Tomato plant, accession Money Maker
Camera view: horizontal (90 deg, fisheye); turntable rotation: 150 degrees
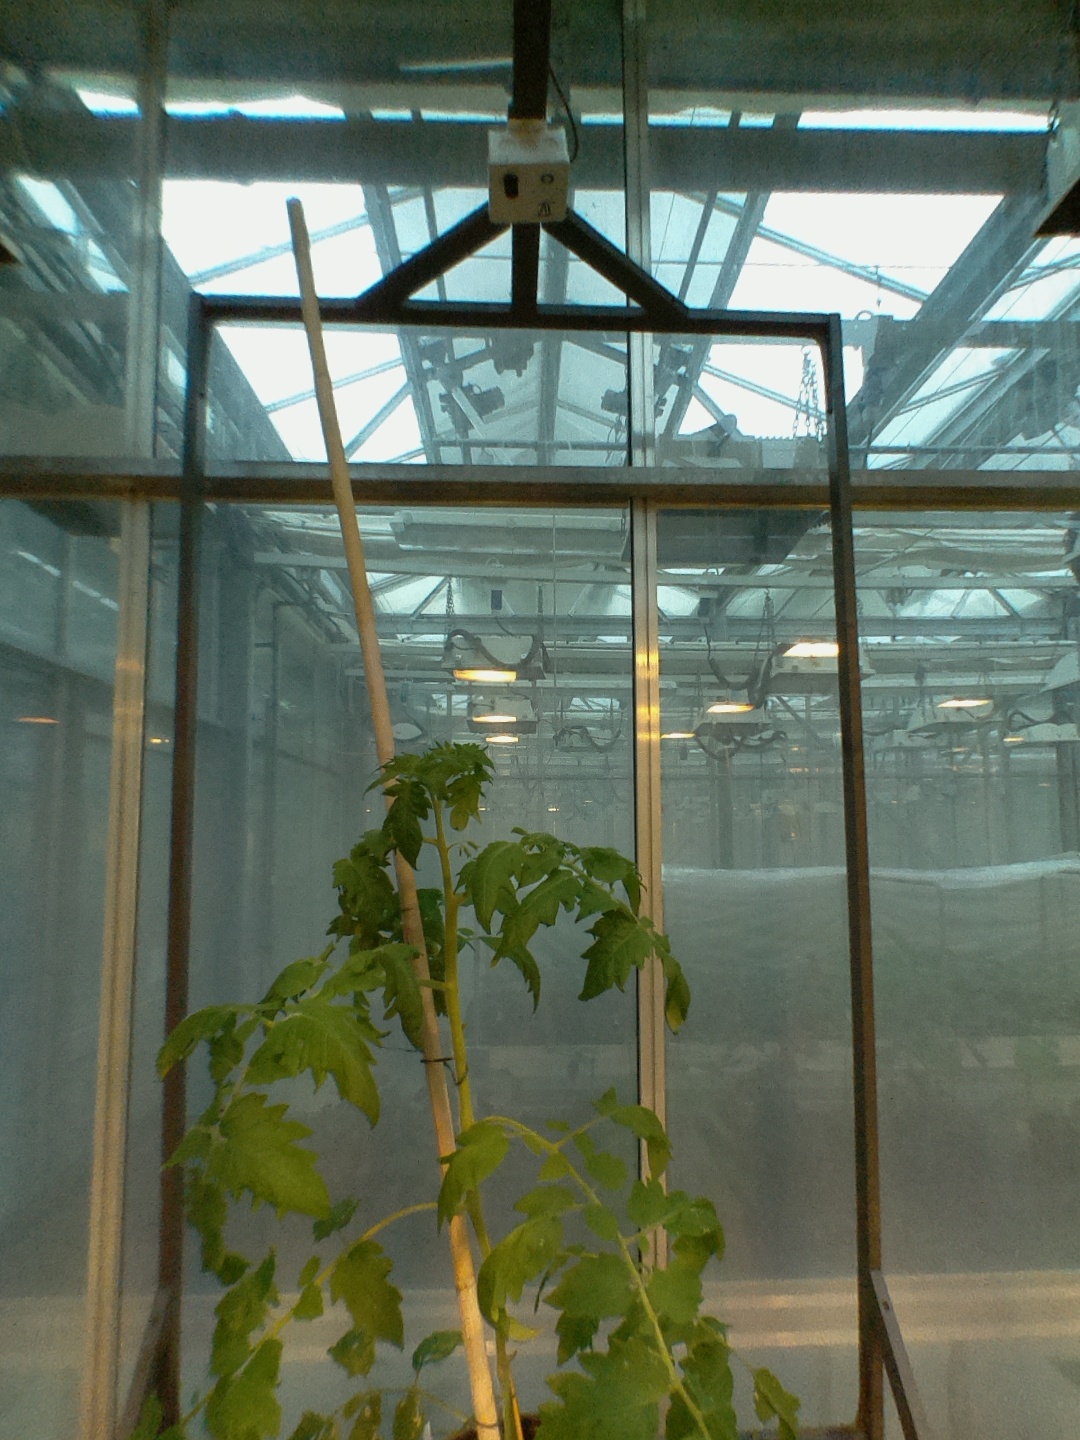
BBCH growth stage 53: 3 inflorescences visible